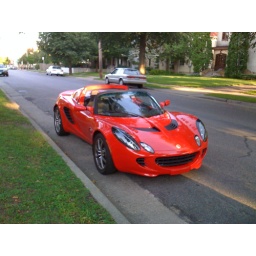
I lost this car in a high-stakes game of rock paper scissors